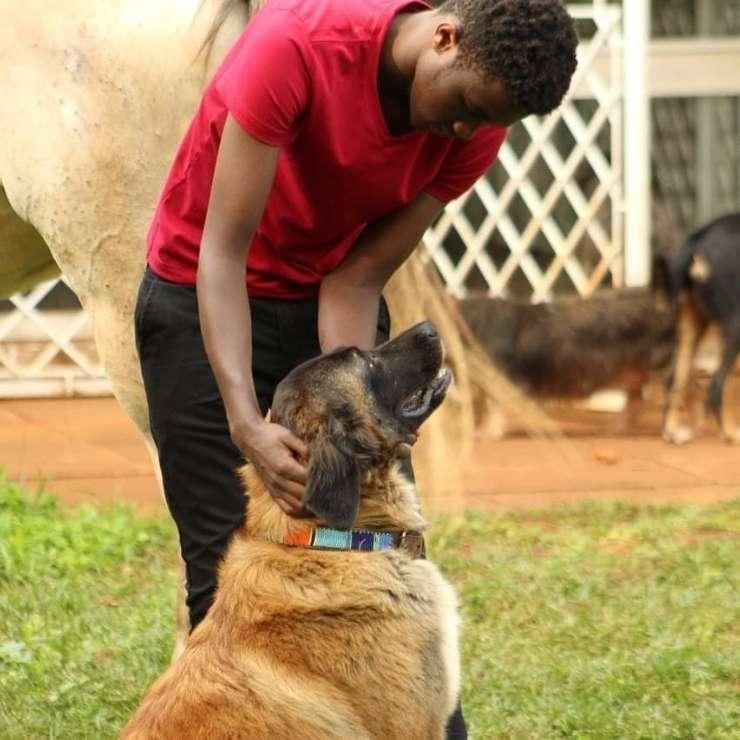
Kijana wa kiume aliyavaa shati rangi nyekundu na suruali nyeusi akiwa anamkagua mbwa katika mazingira ya shingoni aliyepo katika eneo lenye uwazi lililo na nyasi fupi za rangi ya kijani.